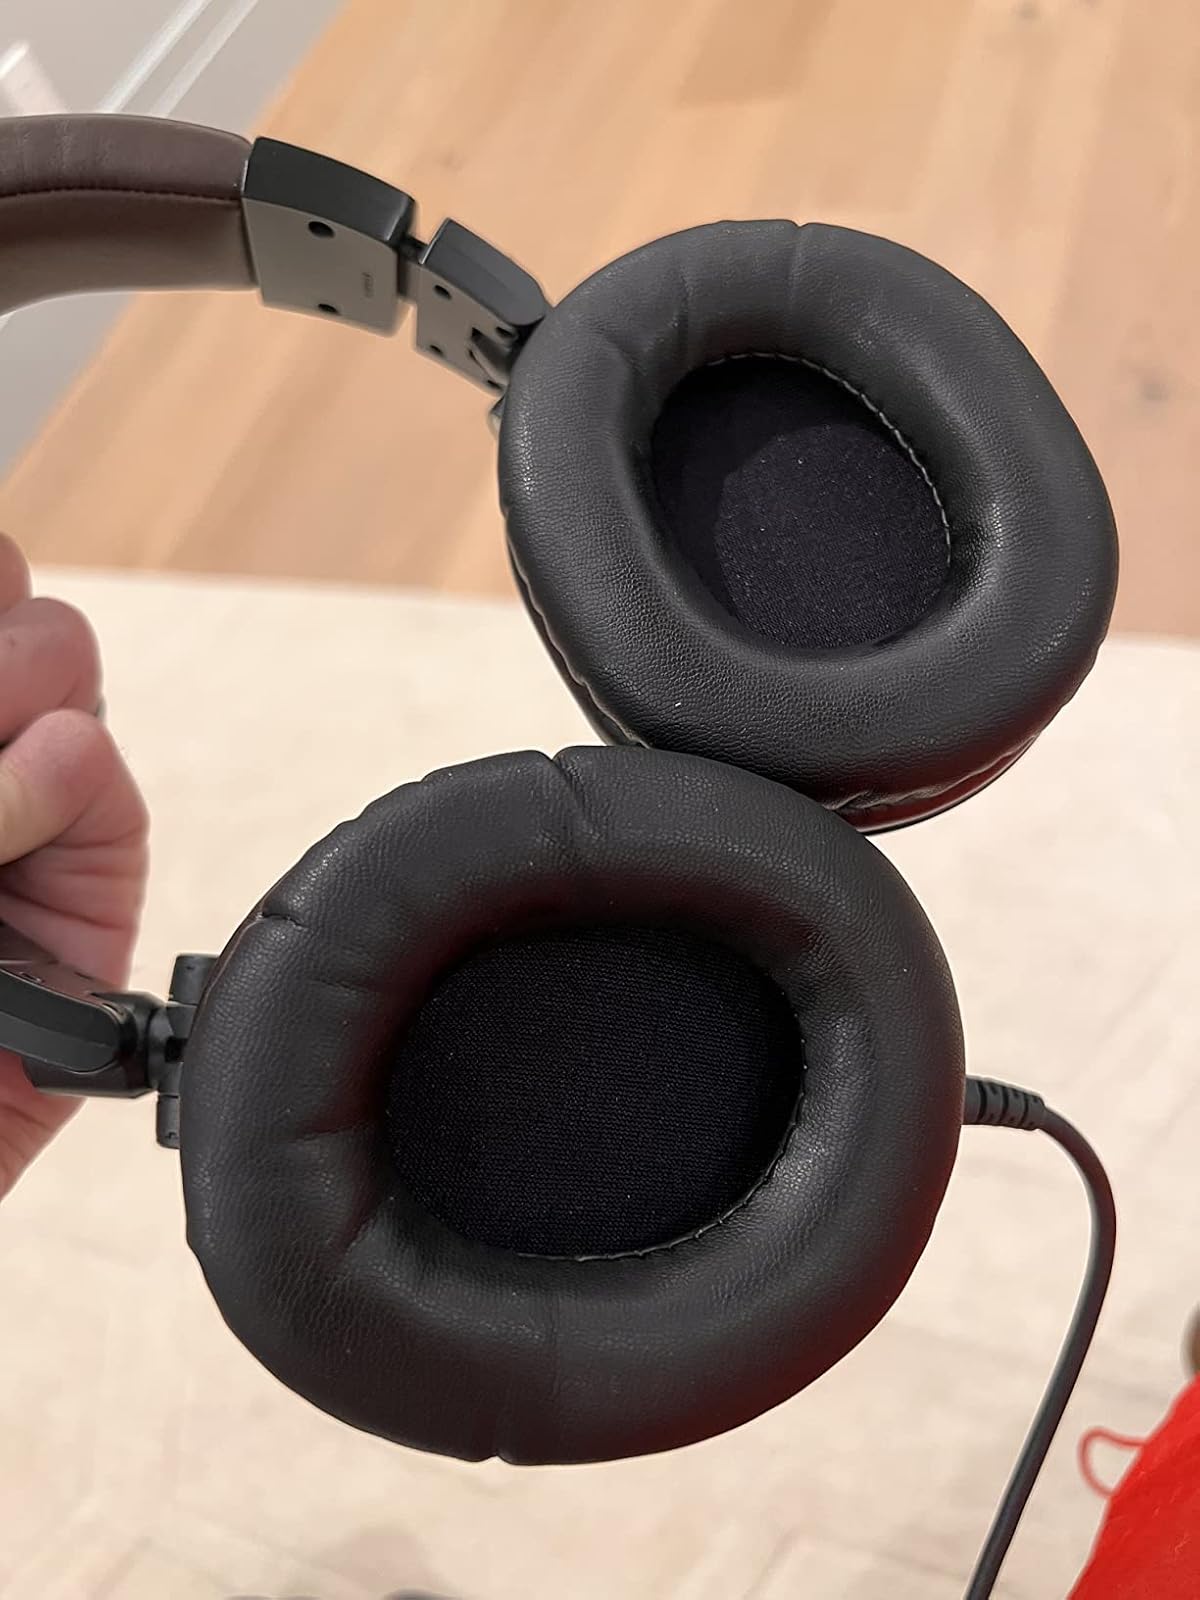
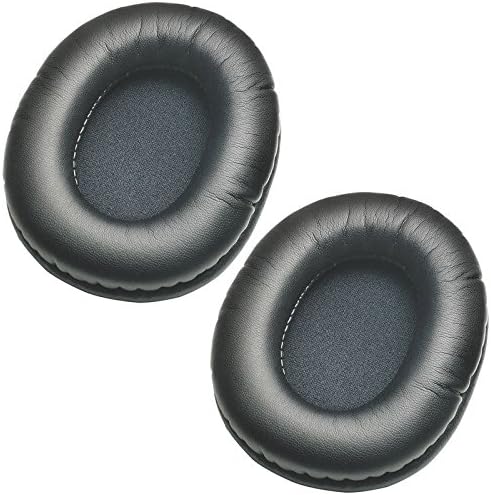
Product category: headphones
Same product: yes